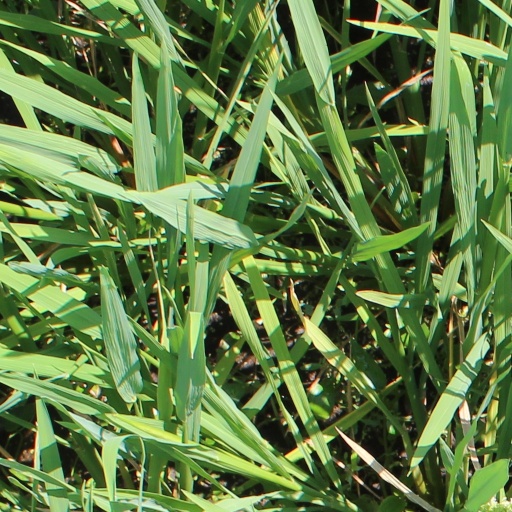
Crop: rice